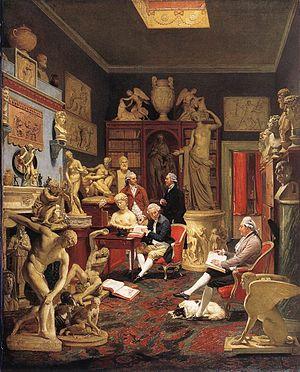
Le vase Townley est un grand vase en marbre romain du IIᵉ siècle de notre ère, découvert en 1773 par l'antiquaire écossais et marchand d'antiquités Gavin Hamilton, en train de fouiller une villa romaine à Monte Cagnolo, entre Genzano et Civita Lavinia, près du Lanuvium, au sud-est de Rome. Le vase ovoïde, d'une hauteur de 93 cm, a des poignées en volute à la manière d'un Cratère en céramique. Il est sculpté d'une frise profonde en bas-relief occupant la plus grande partie du corps, illustrant une procession bacchanalienne. Son nom vient du collectionneur anglais Charles Townley, qui l’a acheté à Hamilton en 1774 pour 250 £. La collection de Townley, longtemps exposée dans sa maison de Londres à Park Street, a été achetée pour le British Museum après sa mort en 1805.
Le néo-classicisme est à la fois un mouvement artistique, et une période stylistique qui émerge vers 1750 dans l'Europe des Lumières, contemporain et consécutif de la vogue du Grand Tour. Son apogée se situe vers 1780 jusqu'à 1800 et le déclin de son influence s'amorce vers 1810 avec la concurrence du romantisme. Le mouvement, né à Rome au moment où l'on redécouvre Pompéi et Herculanum, se diffuse en Europe et aux États-Unis par l'intermédiaire des écrits de théoriciens dont le principal représentant est l'archéologue et historien d'art Johann Joachim Winckelmann. Celui-ci préconise un retour à la « vertu », à la simplicité et au goût de l'épure de l'antique après le baroque et surtout ce que les promoteurs du retour à l'antique considèrent comme les excès foisonnants et frivoles du rococo de la période précédente. Cette expression nouvelle d'un style ancien souhaite rallier tous les arts à ce qu'on appela alors « le vrai style ».